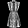
Label: Dress